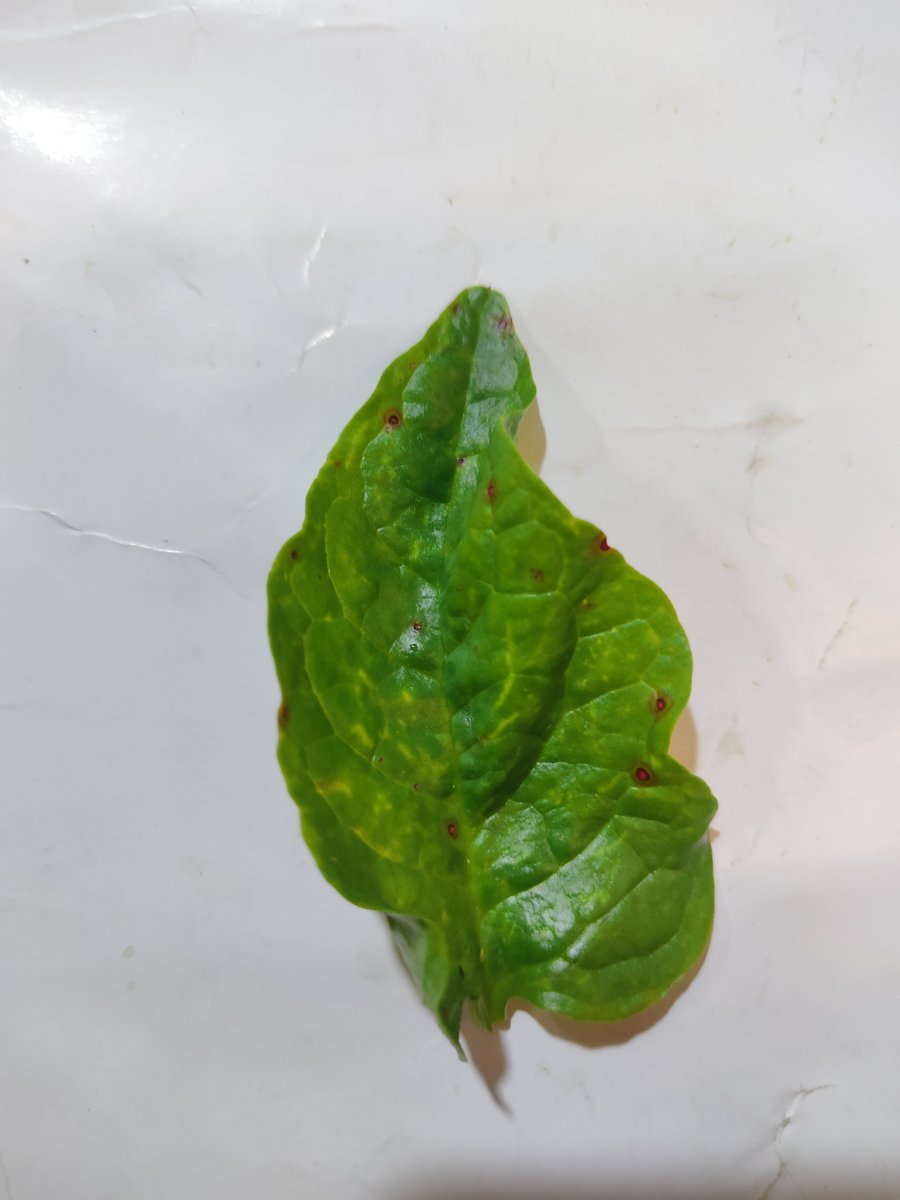
Label: Pest-Damage